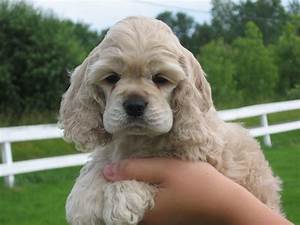
Label: cane